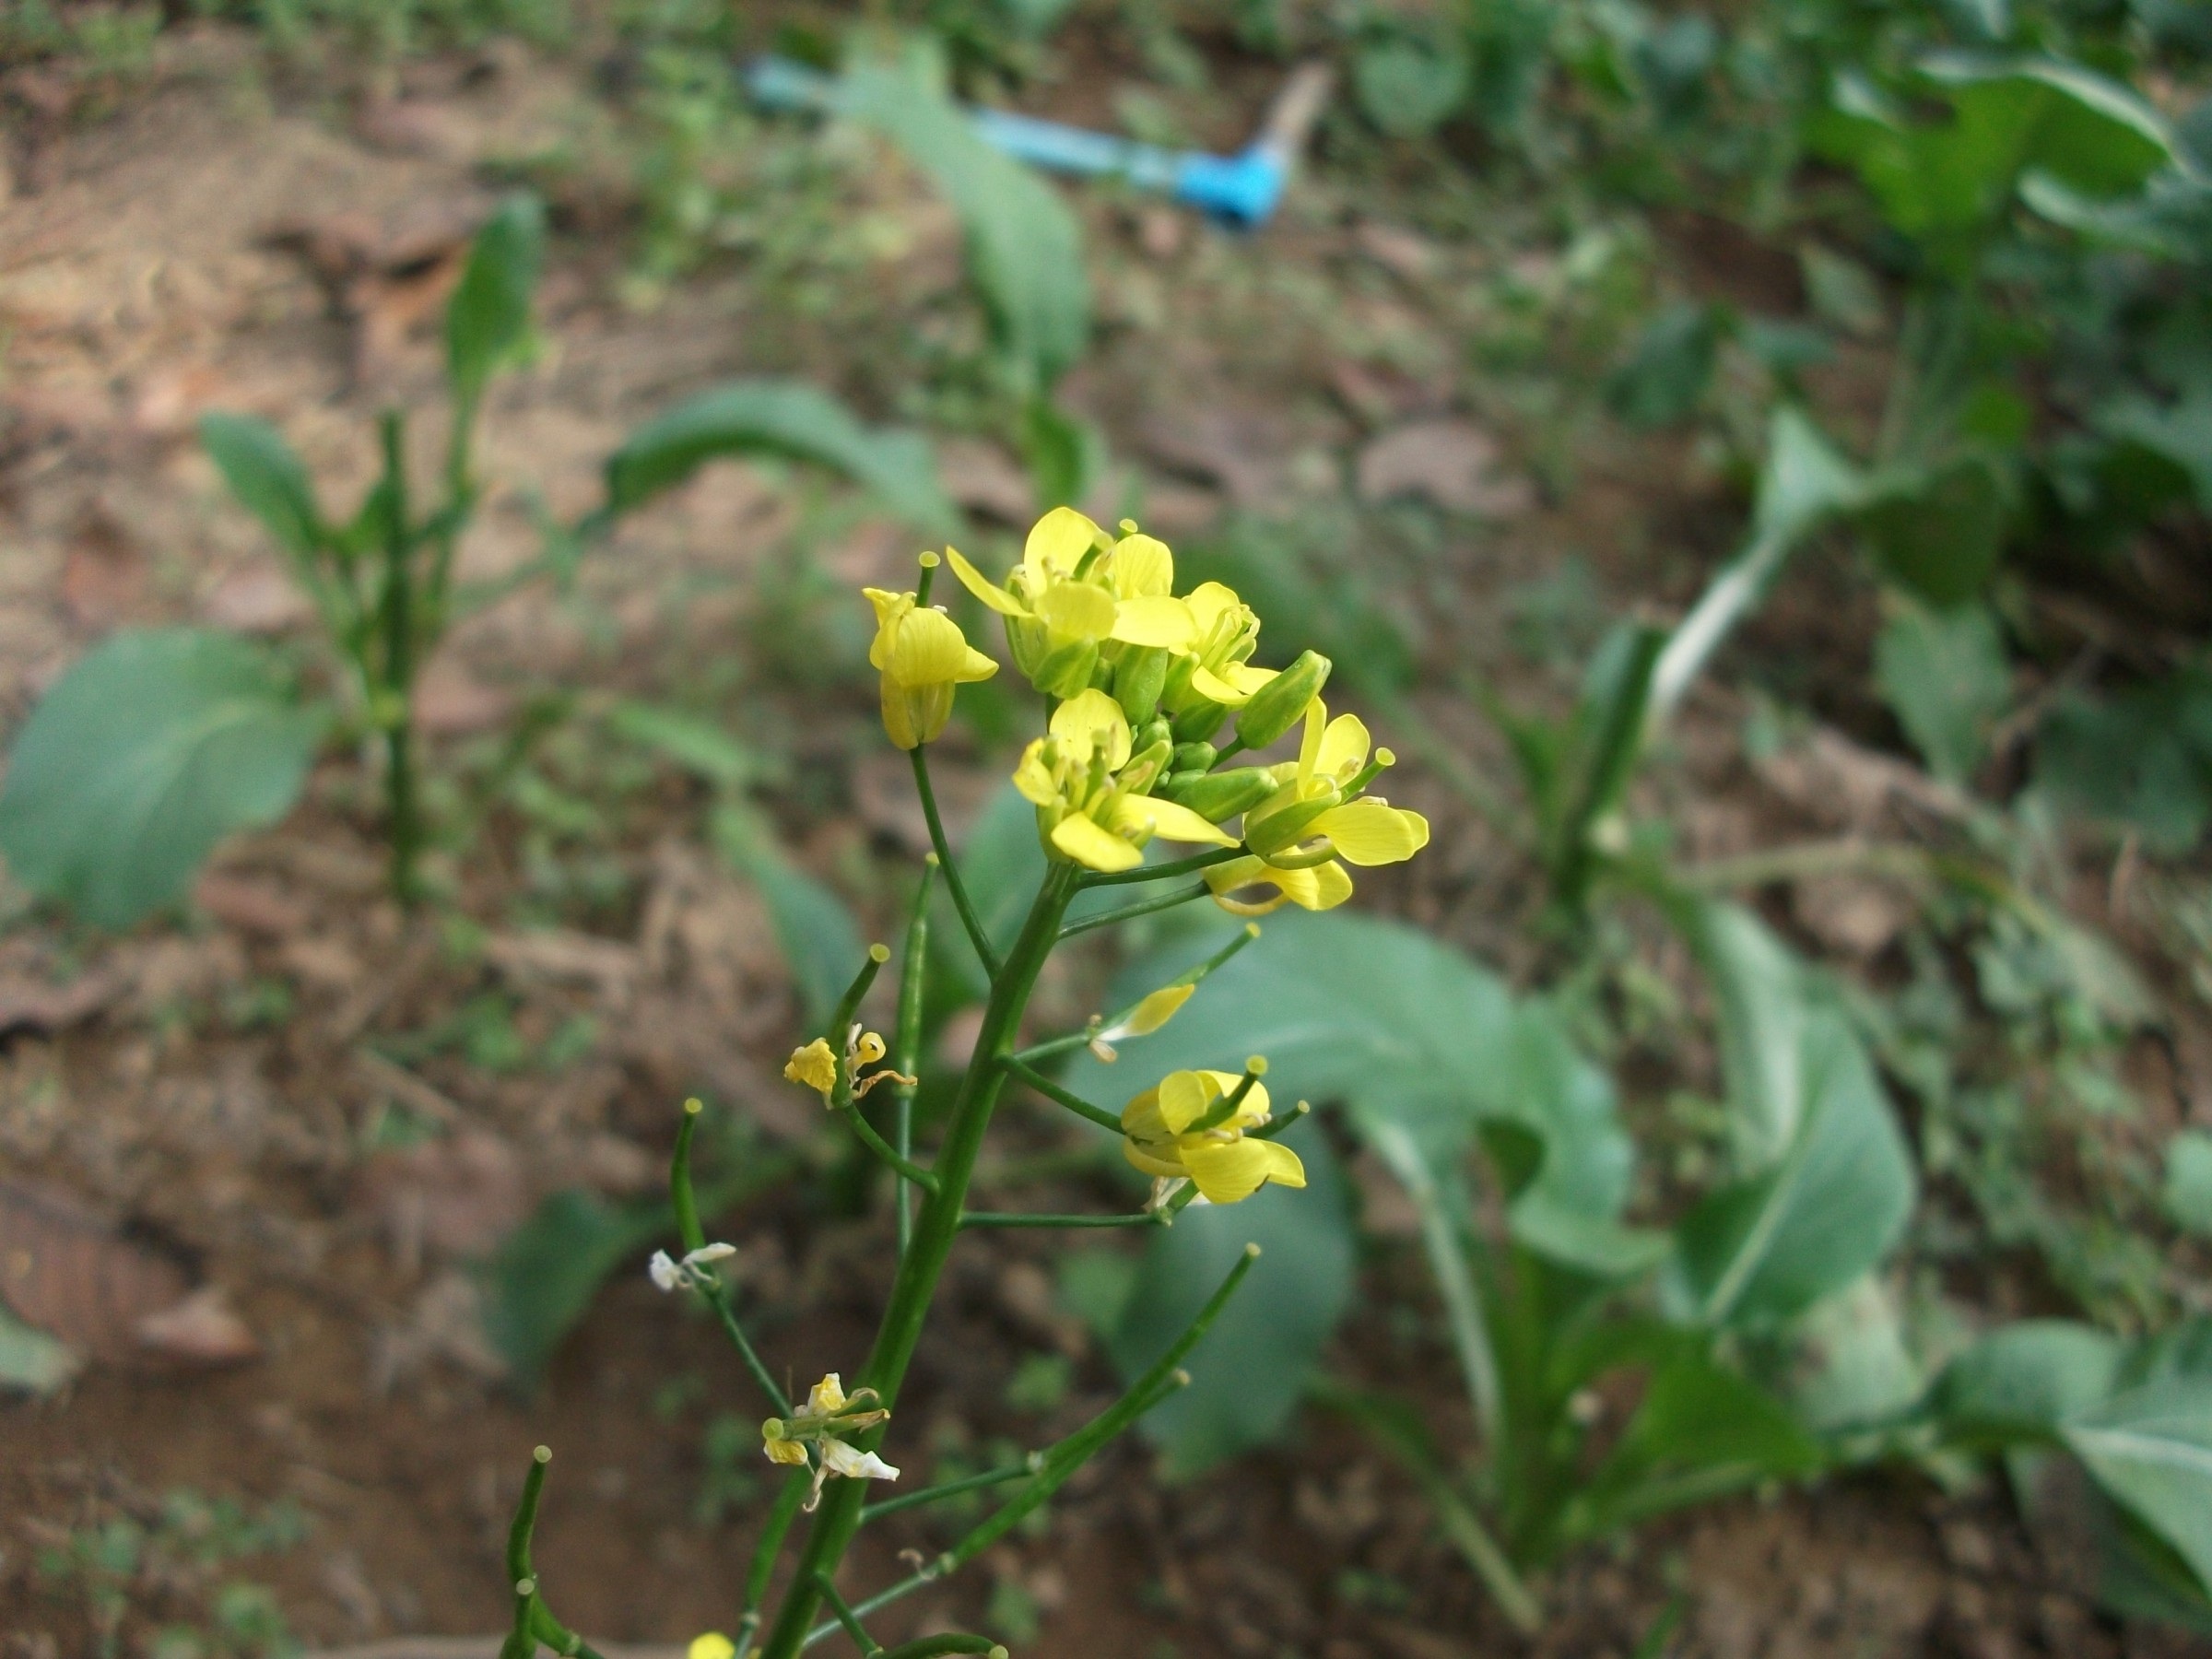
nature, plant, flower, food, green, herb, produce, vegetable, garden, flora, wildflower, kale, rue, vegetable garden, flowering plant, in the summer, subshrub, kitchen garden vegetables, land plant